Delta State University, Abraka

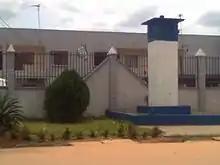
Administrative Structure, Abraka Campus

Below is a list of affiliated institutions approved by National Universities Commission (NUC).